Jardin botanique de Metz

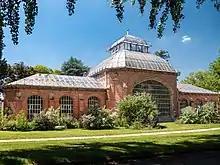
Greenhouse at the "Jardin botanique"

The Jardin botanique de Metz, also known as the Jardin botanique de la Ville de Metz, is a botanical garden located at 27 ter, rue du Pont-à-Mousson, Montigny-lès-Metz, Moselle, Grand Est, France. It is open daily; admission is free.